American alligator

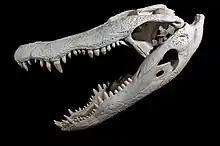
American alligator skull

Domestic American alligators range from long and slender to short and robust, possibly in response to variations in factors such as growth rate, diet, and climate.